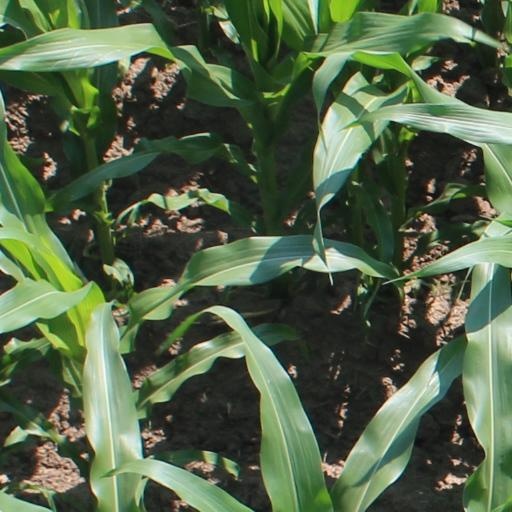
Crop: maize; corn